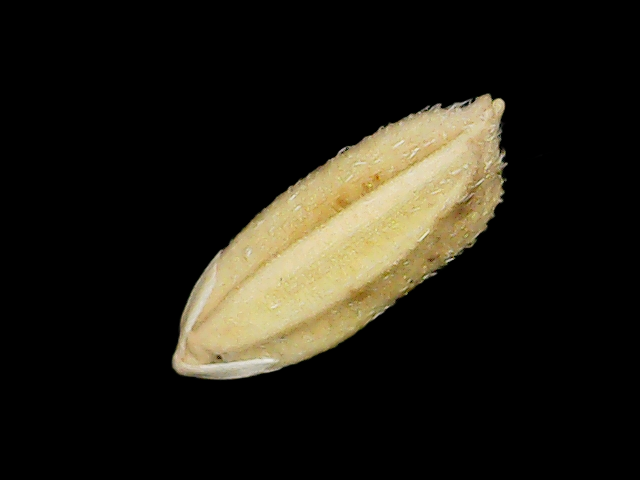
Rice variety: Bd33